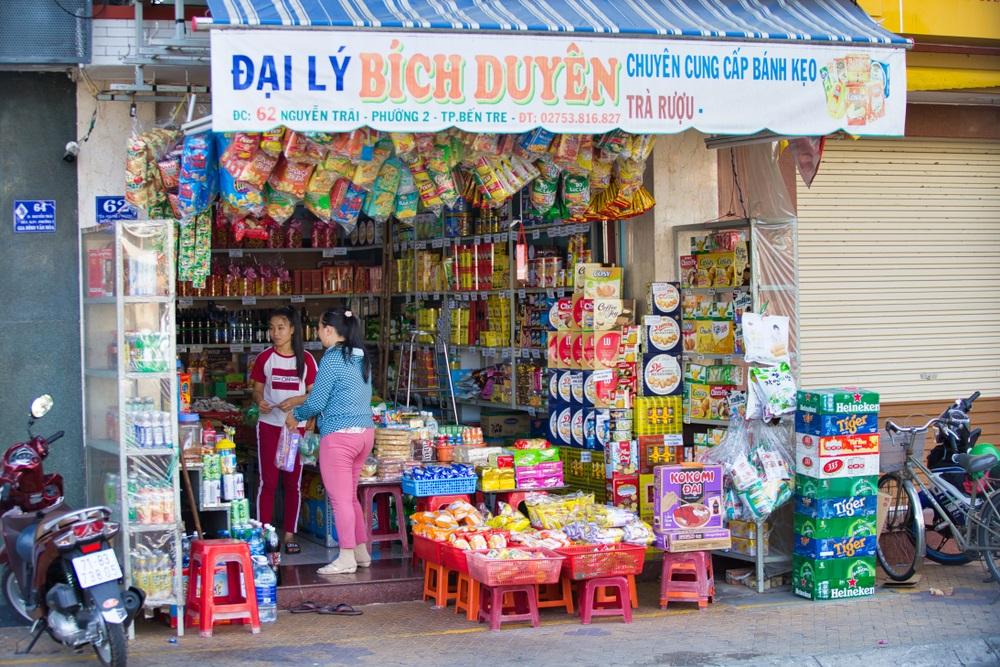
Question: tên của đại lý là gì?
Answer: đại lý có tên là bích duyên